Crown Jewels of the United Kingdom

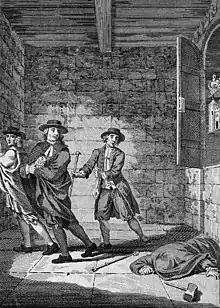
Thomas Blood and his accomplices attempting to steal the regalia, drawn 1793

In 1669, the Jewels went on public display for the first time in the Jewel House at the Tower of London. The Deputy Keeper of the Jewel House took the regalia out of a cupboard and showed it to visitors for a small fee. This informal arrangement was ended two years later when Thomas Blood, an Irish-born army officer loyal to Parliament, attacked the 77-year-old and stole a crown, a sceptre, and an orb. Blood and his three accomplices were apprehended at the castle perimeter, but the crown had been flattened with a mallet in an attempt to conceal it, and there was a dent in the orb. He was pardoned by the king, who also gave him land and a pension; it has been suggested that Blood was treated leniently because he was a government spy. Ever since, the Jewels have been protected by armed guards.